Embassy of China, Kyiv

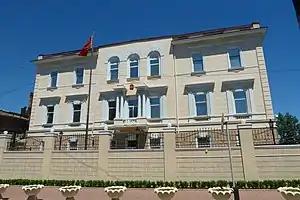
Consulate General of China in Odesa

Following the Declaration of Independence of Ukraine on 24 August 1991, the People's Republic of China recognised Ukraine as a sovereign state on 27 December 1991.